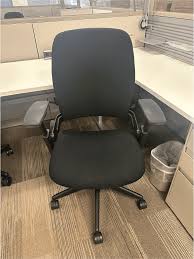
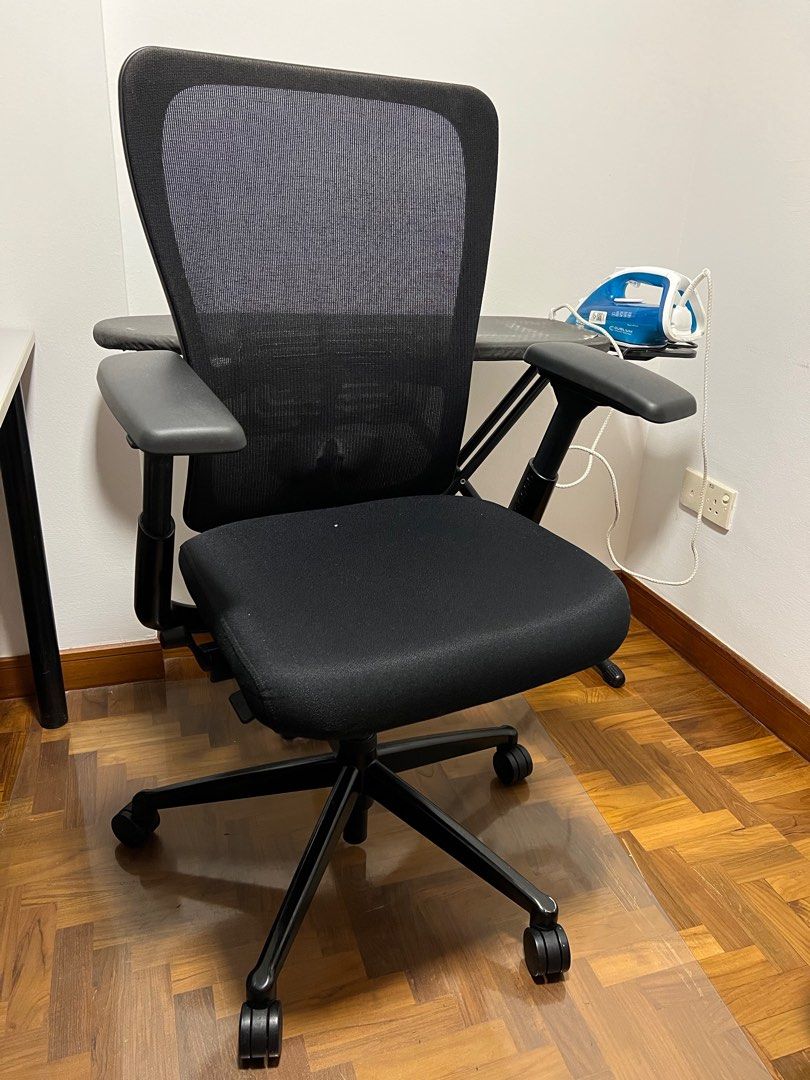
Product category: items_chair
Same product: no